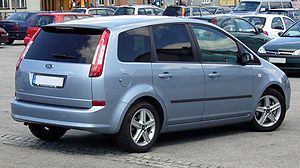
Ford C-MAX / (Focus) C-MAX (2003−2010) / Facelift
Ford C-MAX er en personbilsmodel fra bilfabrikanten Ford. Modellen er en kompakt MPV, som siden maj 2003 er blevet bygget på Ford-fabrikken i Saarlouis. I april 2007 fik modellen en optisk og teknisk opdatering, og blev omdøbt til Ford C-MAX.